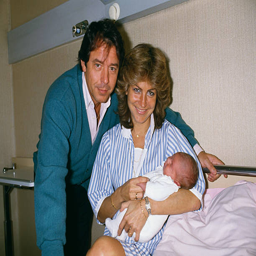
musical artist stands in a hospital with his wife and their newborn son